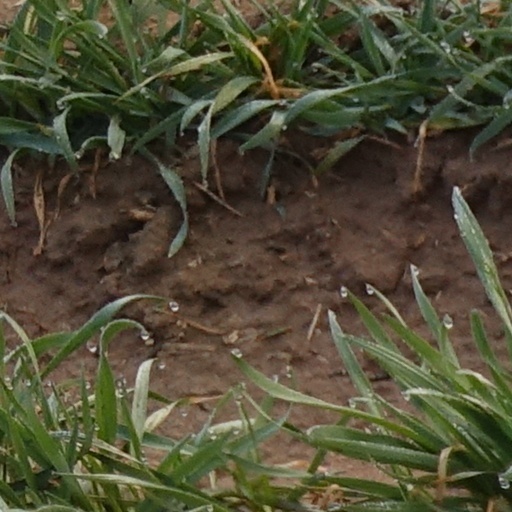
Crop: wheat